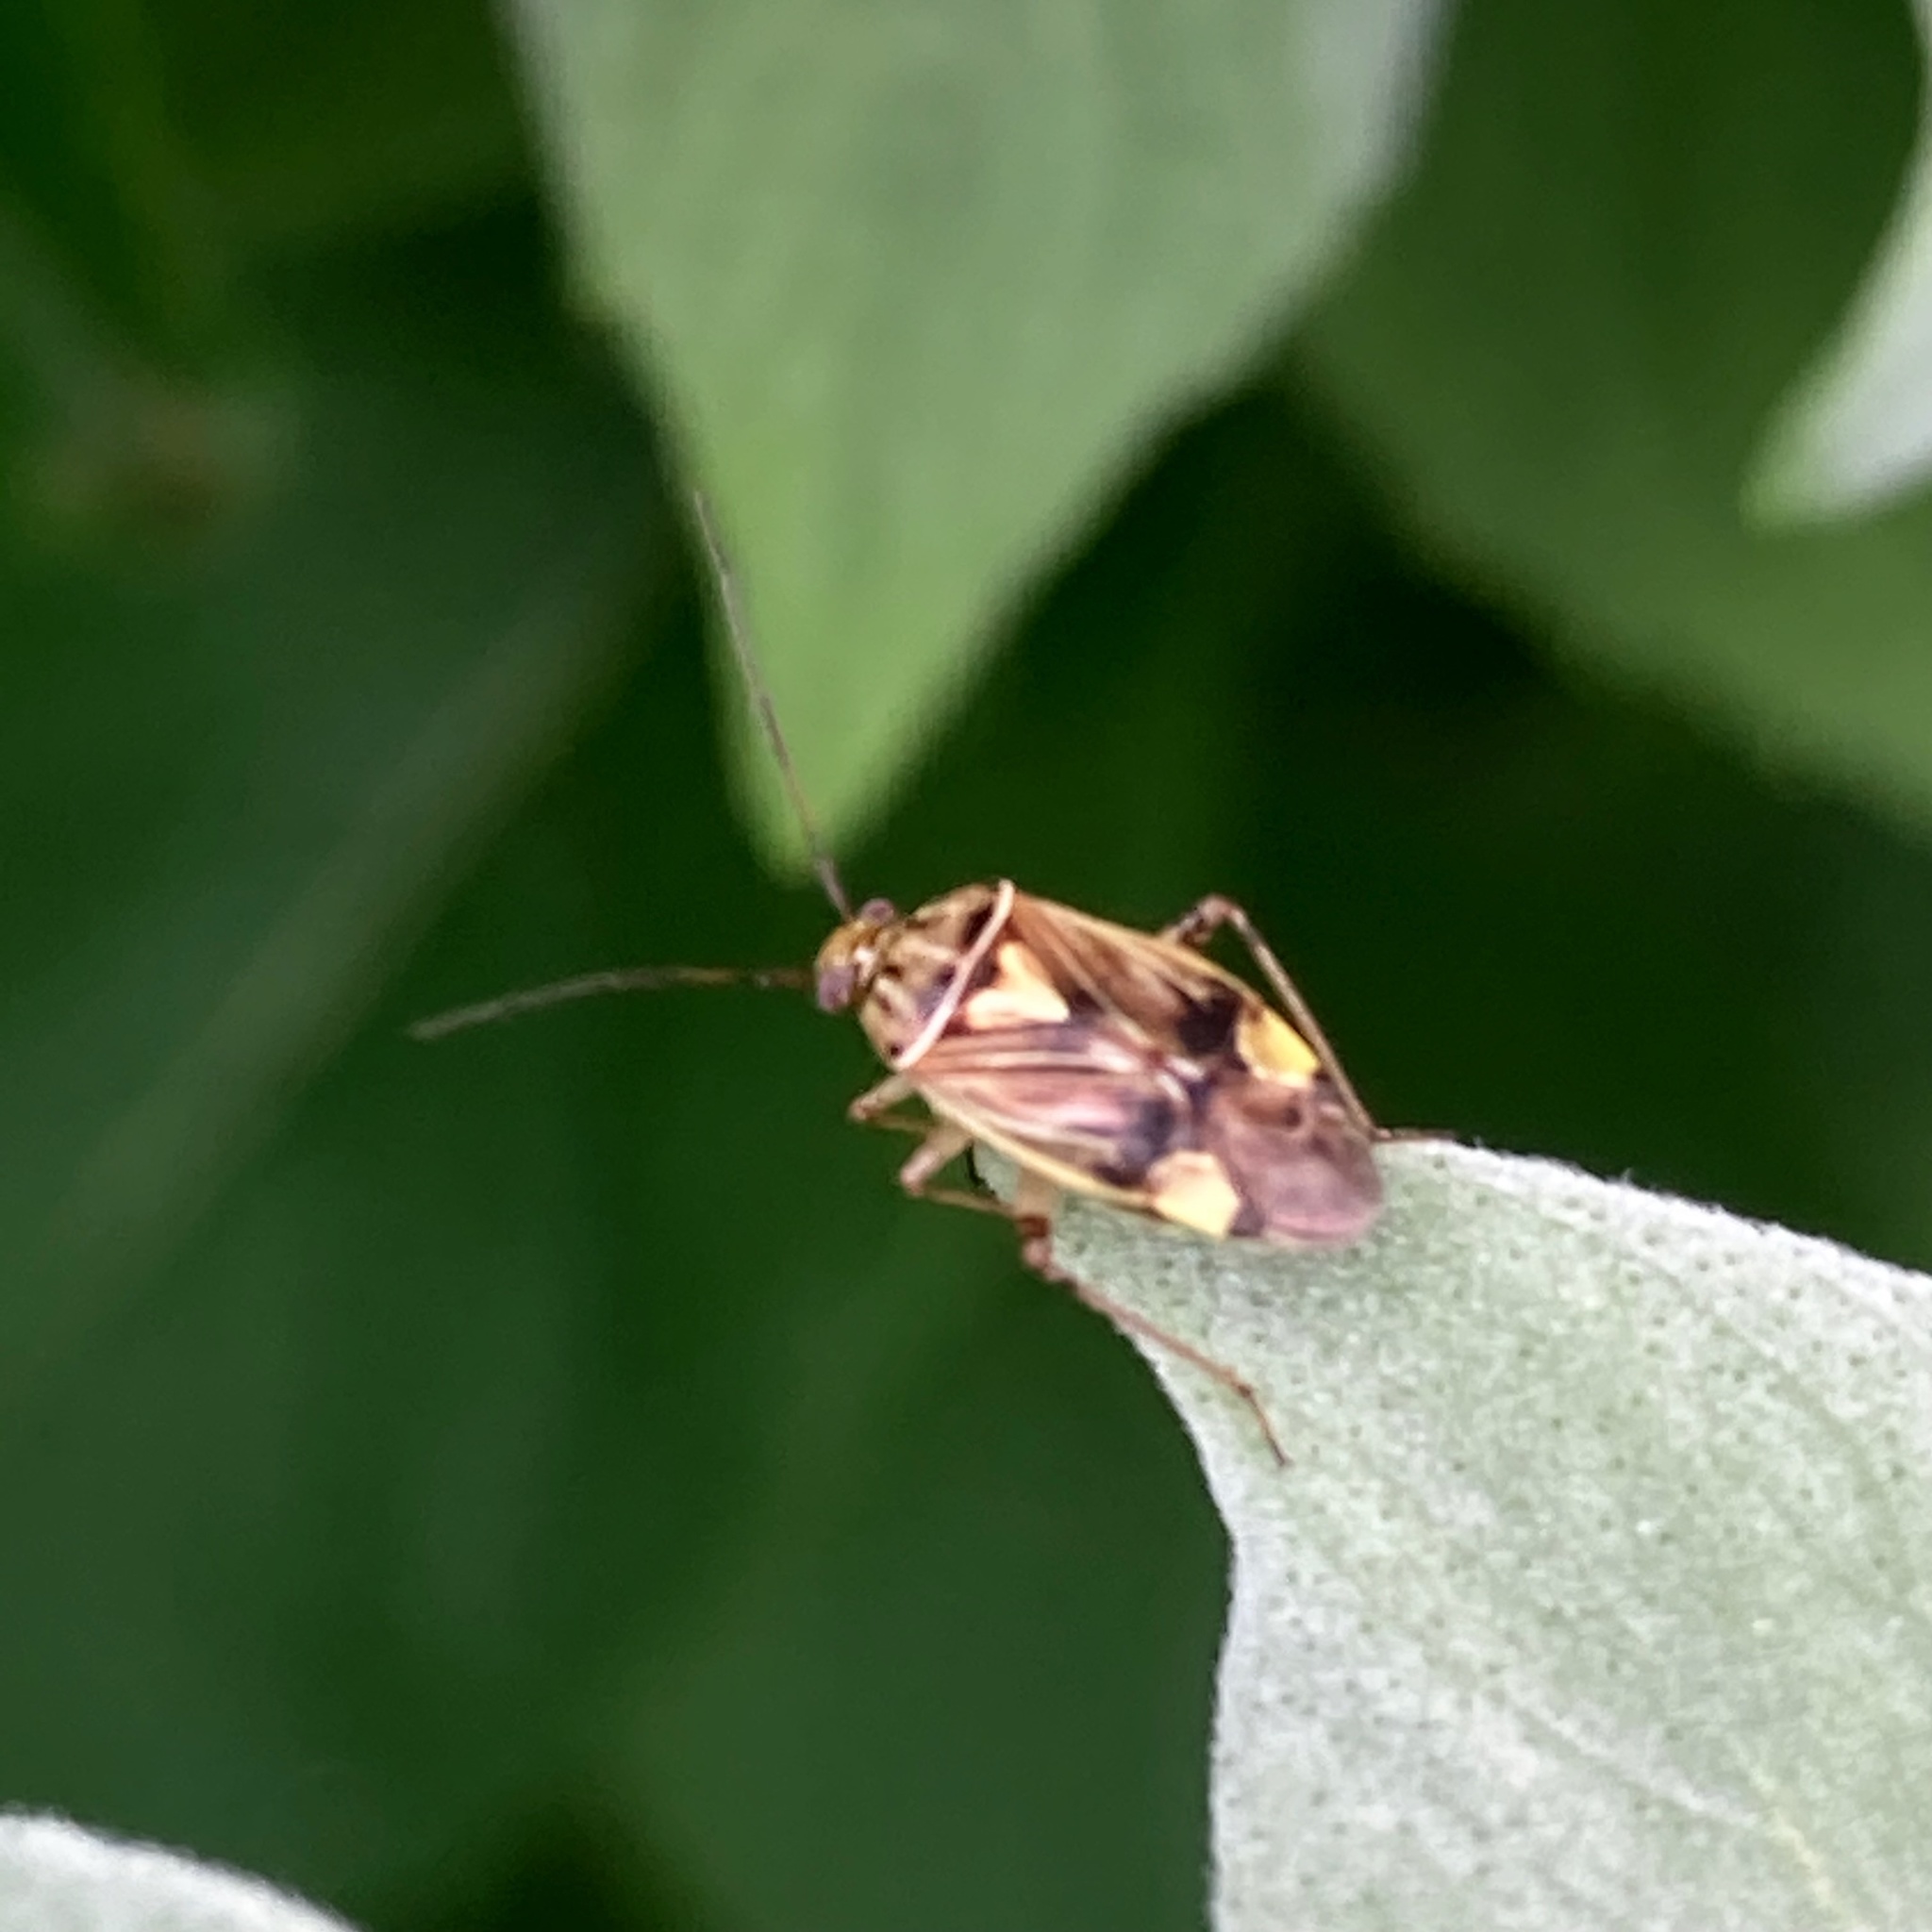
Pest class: lygus_bug